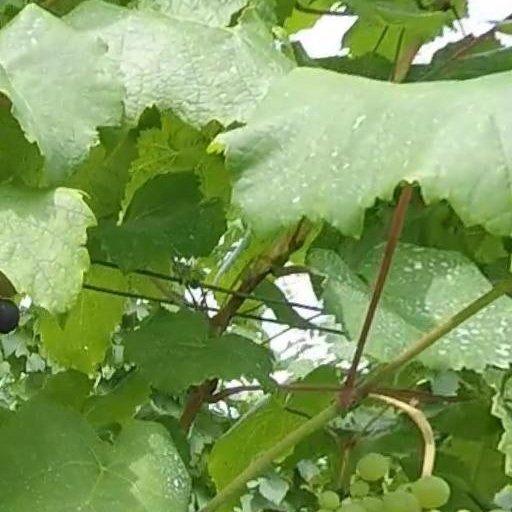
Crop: grape